Tattva (Shaivism)

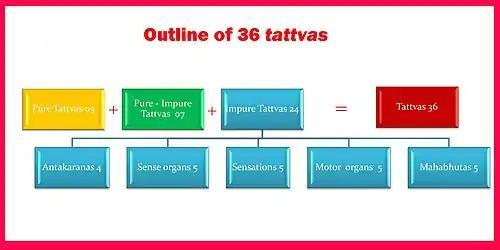
The thirty six Shaivite tattvas are divided into three groups - pure, impure and pure-impure tattvas

"Mahāmāyā" divides itself into three aspects: "śuddha māyā", "śuddha-aśuddha māyā", and "aśuddha māyā", and causes five, seven, and twenty-four tattvas respectively.